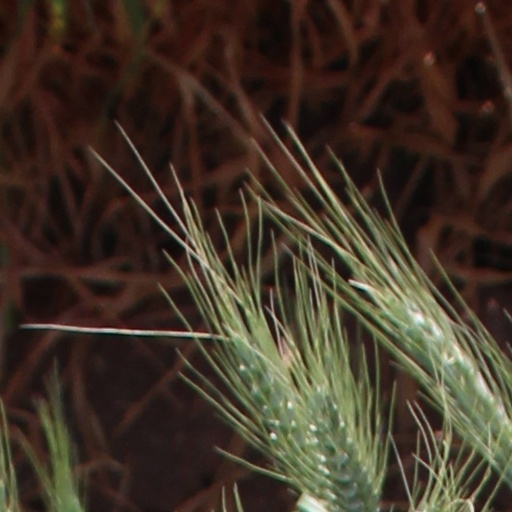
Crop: wheat